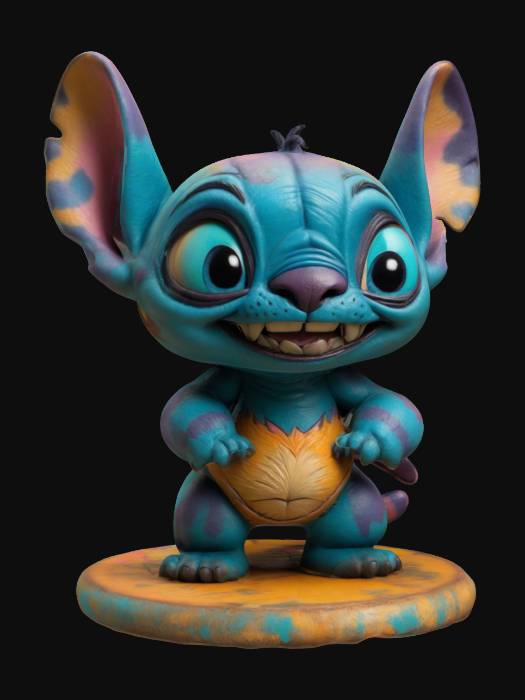
미적 점수 (1~10점): 9